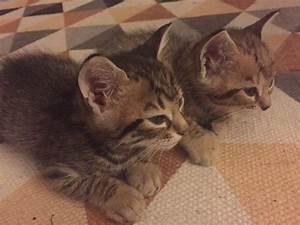
cat